Lincoln Liberty Life Insurance Building

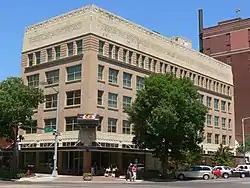
The building in 2012

The Lincoln Liberty Life Insurance Building is a historic building in Lincoln, Nebraska. It was built in 1906–07 as a five-story building designed in the Commercial style by Ferdinard C. Fiske and Charles A. Dieman, and originally known as the Little Building. It was redesigned in the Art Deco style by architects Harry Meginnis and Edward G. Schaumberg in 1936, and renamed the Lincoln Liberty Life Insurance Building to reflect its new owner. It has been listed on the National Register of Historic Places since January 19, 1988.